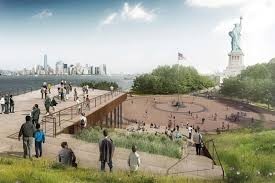
Landmark: Statue of Liberty